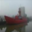
Label: ship